Baroque music of the British Isles

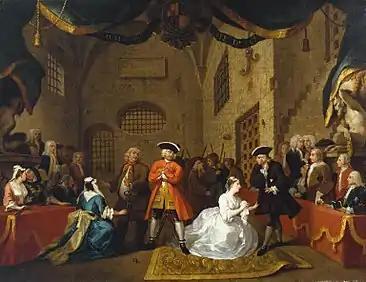
Painting based on The Beggar's Opera, Scene V, by William Hogarth, c. 1728

Ballad operas developed as a form of English stage entertainment, partly in opposition to the Italian domination of the London operatic scene. It consisted of racy and often satirical spoken (English) dialogue, interspersed with songs that were deliberately kept very short to minimize disruptions to the flow of the story. Subject matter involved the lower, often criminal, orders, and typically showed a suspension (or inversion) of the high moral values of the Italian opera of the period. The first, most important and successful was "The Beggar's Opera" of 1728, with a libretto by John Gay and music arranged by John Christopher Pepusch, both of whom probably influenced by Parisian vaudeville and the burlesques and musical plays of Thomas D'Urfey (1653–1723), a number of whose collected ballads they used in their work. Gay produced further works in this style, including a sequel under the title "Polly" and he was followed by many other composers. There was also a general revival in English language opera in the 1730s, largely attributed to Thomas Arne, the first English composer to experiment with Italian-style all-sung comic opera, unsuccessfully in "The Temple of Dullness" (1745), "Henry and Emma" (1749) and "Don Saverio" (1750), but triumphantly in "Thomas and Sally" (1760). His opera "Artaxerxes" (1762) was the first attempt to set a full-blown opera seria in English and was a huge success, holding the stage until the 1830s. Arne played a major role in moving the ballad opera into a more pastoral form, together with Isaac Bickerstaffe producing "Love in a Village" (1763) using more original music that imitated, rather than reproduced, existing ballads. It was followed by other works like William Shield's "Rosina" (1781). Although the form declined in popularity towards the end of the eighteenth century, it was maintained into the nineteenth century by figures such as Charles Dibdin and his family and its influence can be seen in light operas like those of Gilbert and Sullivan's, particularly their early works like "The Sorcerer" (1877).